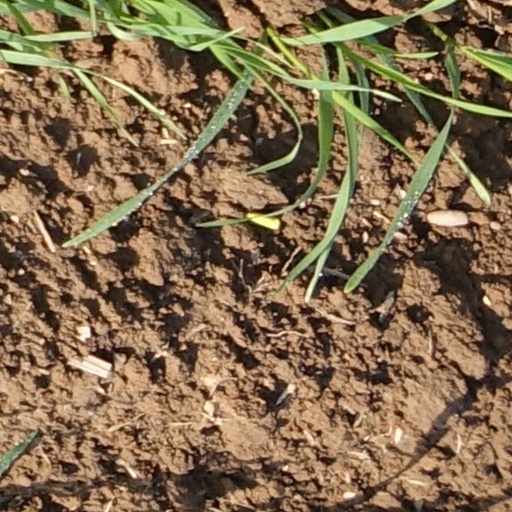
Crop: wheat